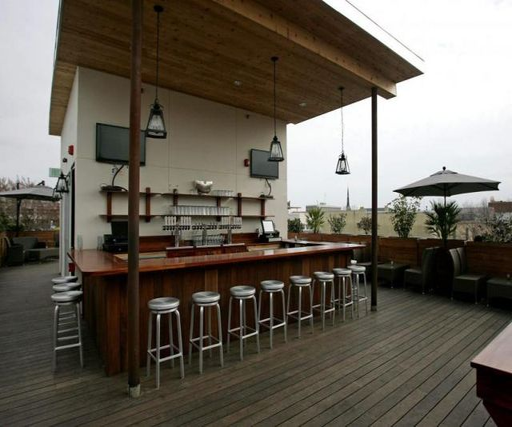
best bars on the roof